Elvis Presley

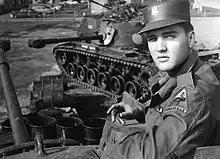
Presley, wearing the 3d Armored Division Shoulder Sleeve Insignia, poses atop a tank at Ray Barracks

The audience response at Presley's live shows became increasingly fevered. Moore recalled, "He'd start out, 'You ain't nothin' but a Hound Dog,' and they'd just go to pieces. They'd always react the same way. There'd be a riot every time." At the two concerts he performed in September at the Mississippi–Alabama Fair and Dairy Show, fifty National Guardsmen were added to the police detail to prevent a ruckus. "Elvis", Presley's second RCA Victor album, was released in October and quickly rose to number one. The album includes "Old Shep", which he sang at the talent show in 1945, and which now marked the first time he played piano on an RCA Victor session. According to Guralnick, "the halting chords and the somewhat stumbling rhythm" showed "the unmistakable emotion and the equally unmistakable valuing of emotion over technique." Assessing the musical and cultural impact of Presley's recordings from "That's All Right" through "Elvis", rock critic Dave Marsh wrote that "these records, more than any others, contain the seeds of what rock & roll was, has been and most likely what it may foreseeably become."